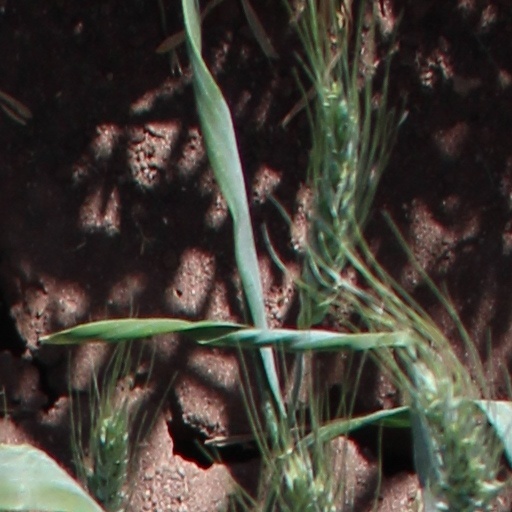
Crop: wheat